Brandon Phinney

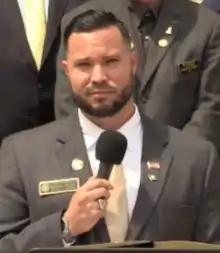
Phinney at a press conference announcing his change in party affiliation

Brandon Phinney (born April 27, 1988) is an American politician and former member of the New Hampshire House of Representatives, representing Strafford County's 24th district.